Karthika Deepam (Malayalam TV series)

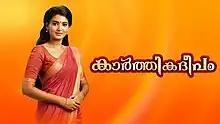

Karthika Deepam ( Festival of Lights) is an Indian Malayalam television series which is broadcasting on Zee Keralam and streams on ZEE5 platform. It stars Snisha Chandran, Yadhu Krishnan, Vivek Gopan and Reshmi Soman in the lead roles. The series premiered on 13 July 2020.